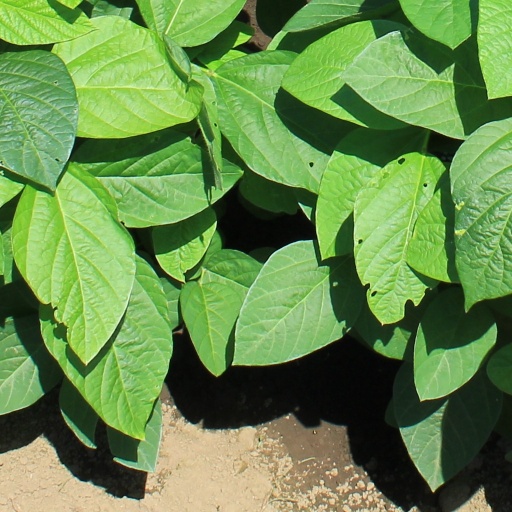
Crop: soybean